Presidency of Michel Temer

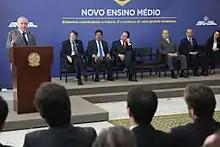
Temer sanctions the reform of high school education, in a ceremony at the Planalto Palace

On 22 September 2016, Temer presented the biggest education reform proposal in two decades. Based on models from South Korea and Australia, the project focused on training students in their areas of interest. The core of the change was the replacement of the thirteen subjects that currently made up the high school curriculum by the so-called formative itineraries, grouped into five large groups: languages, mathematics, natural sciences, human sciences and technical and professional training. Within each of these, there would be five subjects and each school or school network would decide which other subjects would be part of this itinerary; the only compulsory subjects would be Portuguese, English and mathematics. The student would choose what to study at the end of the first year of high school. As an example, a student who reached the end of the first year and opted for the language itinerary would have classes in Portuguese, English, mathematics (these three would make up the compulsory timetable), Brazilian literature, Brazilian history, general history, geopolitics and Spanish. The example is hypothetical, as each school or network would be free to choose the five subjects that would make up each itinerary. On entering university, students could use credits from subjects taken in high school whose content was similar to that offered in the degree. This depended on regulations from the faculties.